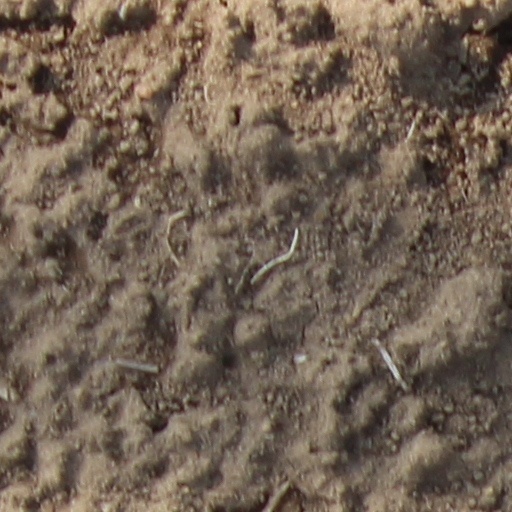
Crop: wheat